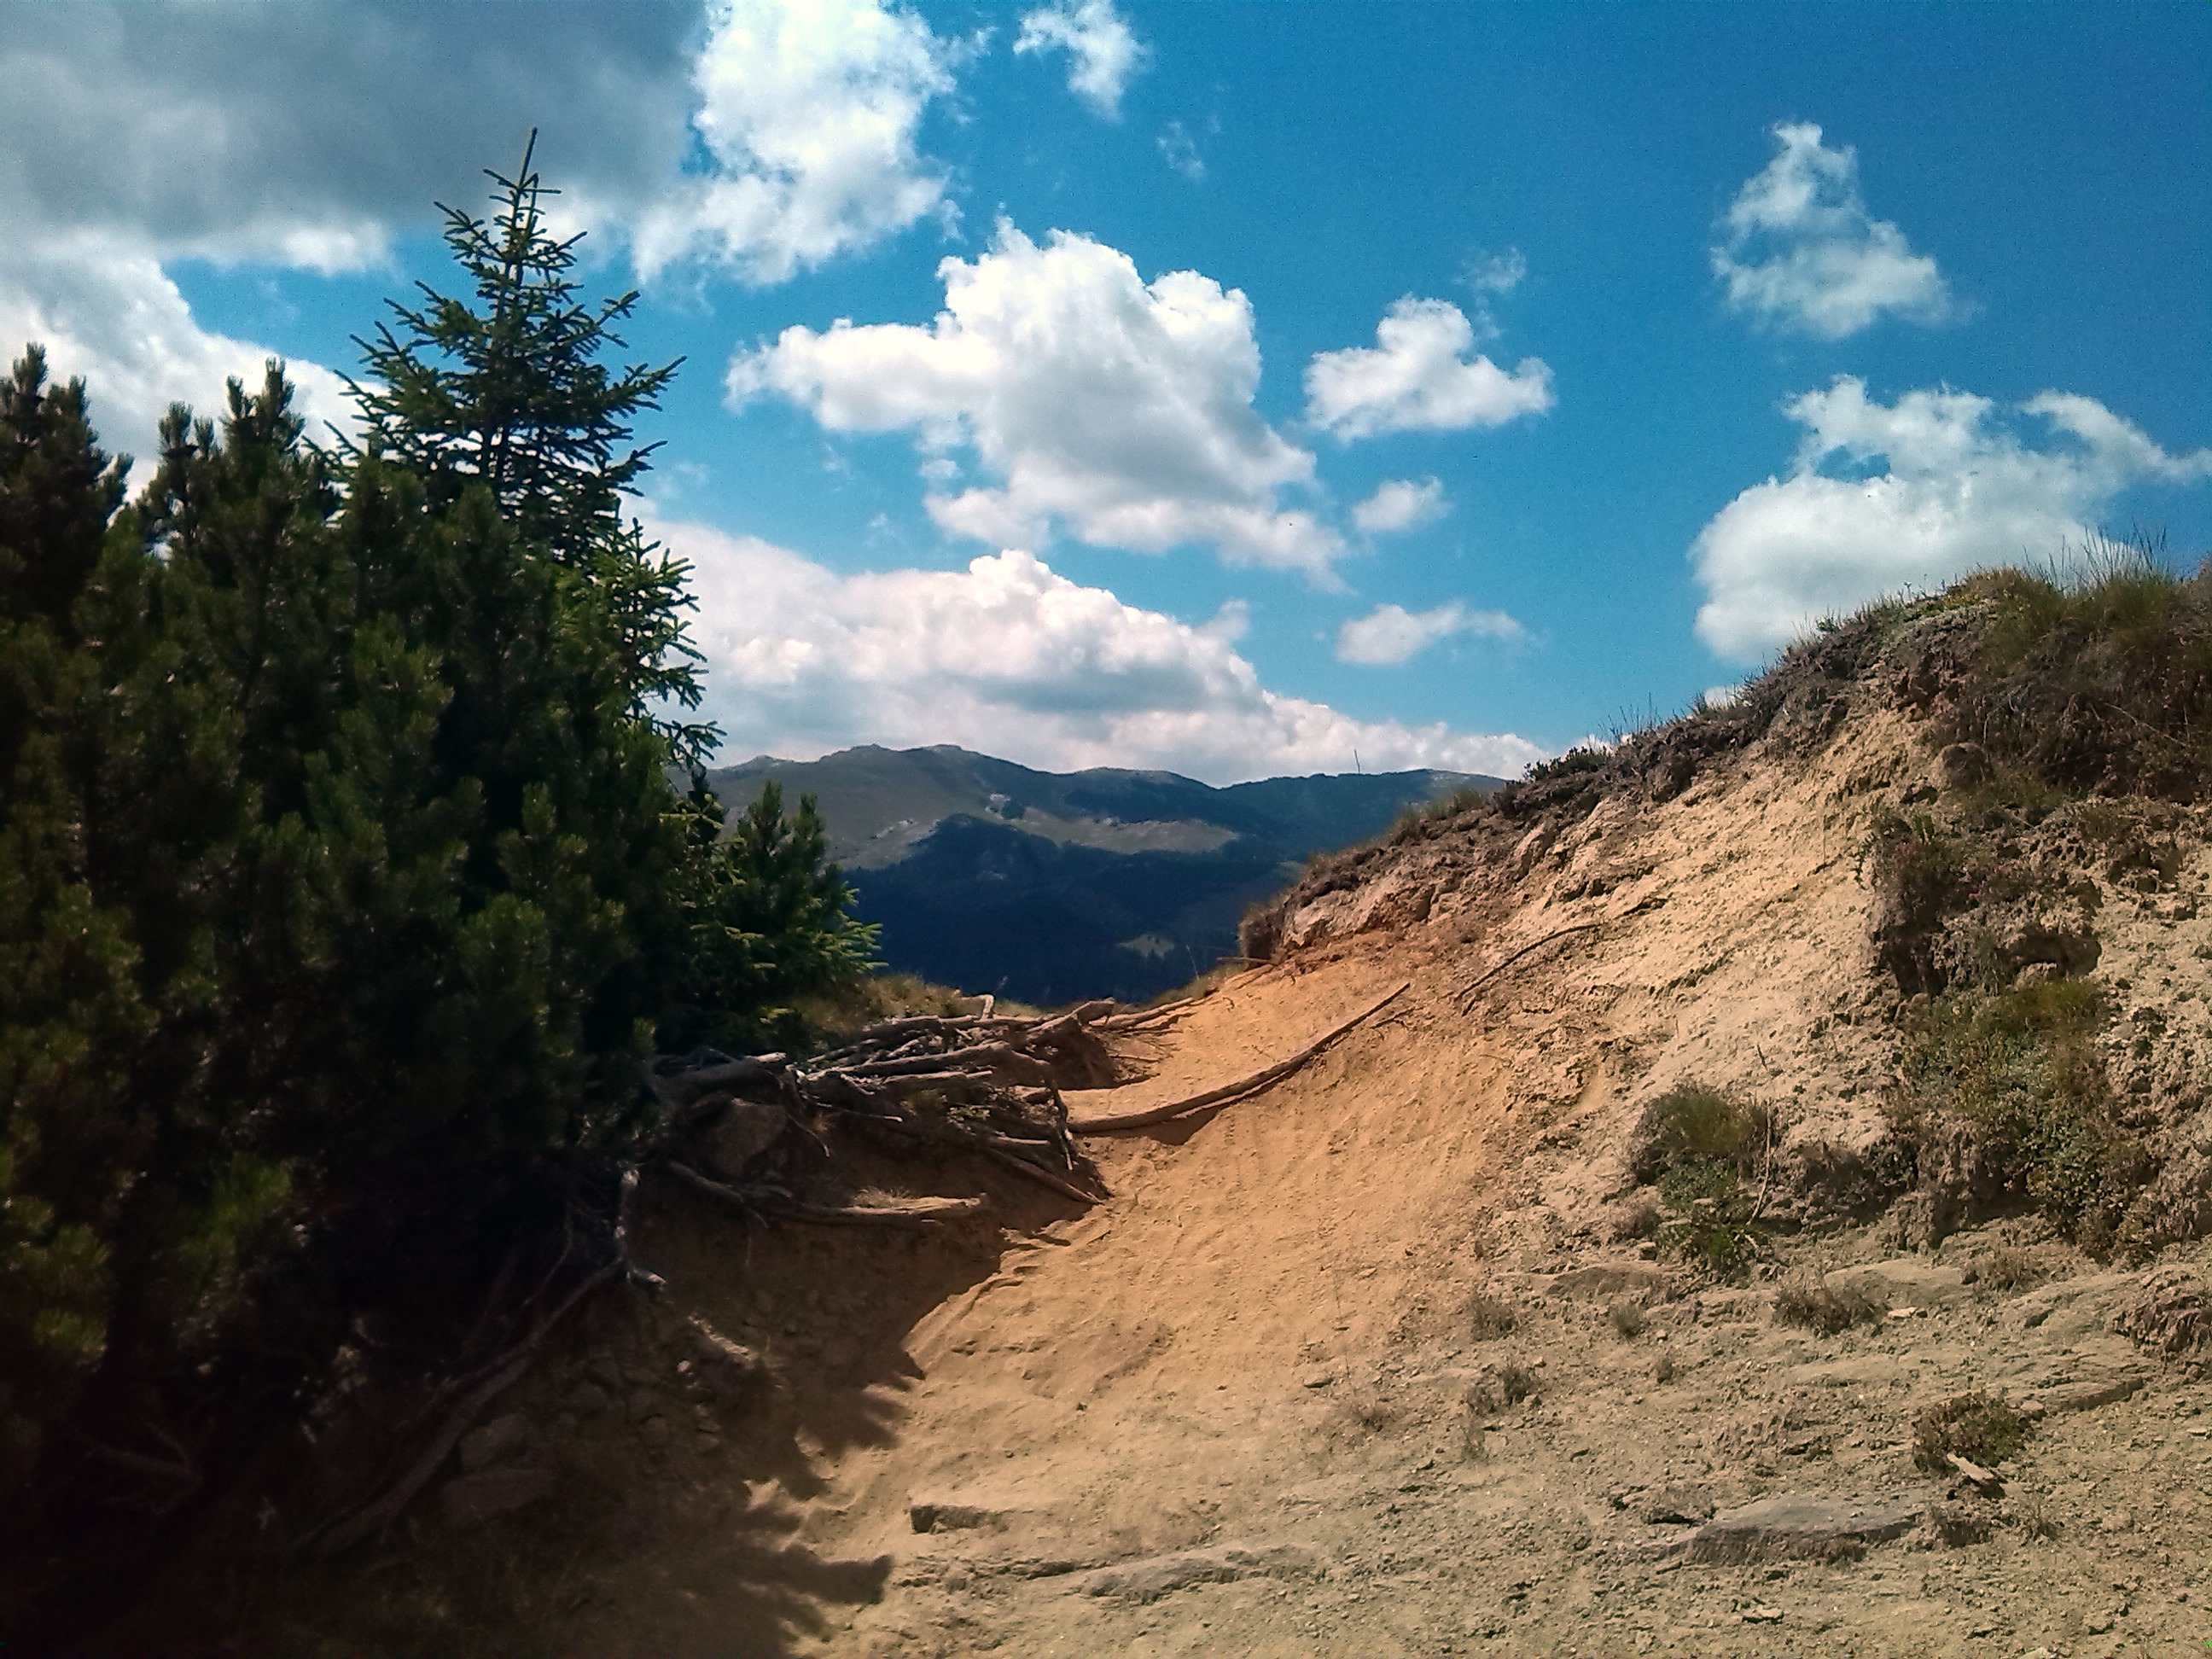
landscape, nature, outdoor, rock, wilderness, walking, mountain, cloud, sky, trail, hill, adventure, valley, land, mountain range, summer, wild, environment, tranquil, scenic, natural, scenery, weather, soil, ridge, cloudscape, outdoors, clouds, geology, plateau, ecosystem, romania, wadi, meteorology, landform, natural environment, geographical feature, mountainous landforms